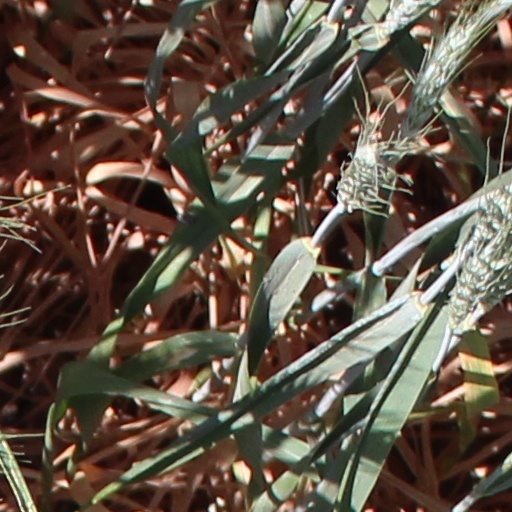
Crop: wheat